Humphrey May

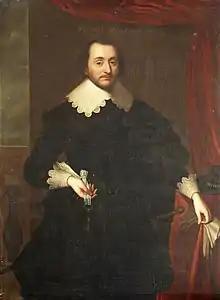
Sir Humphrey May

Sir Humphrey May (1573 – 9 June 1630) was an English courtier and politician who sat in the House of Commons between 1605 and 1629.